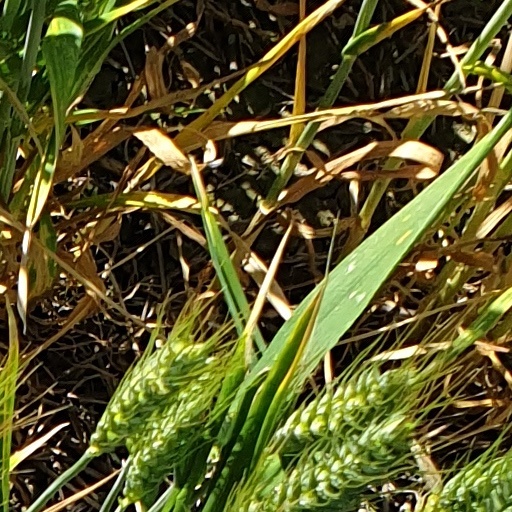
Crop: wheat